Sport in India

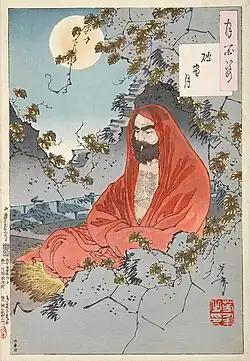
Bodhidharm's painting from 1887 by Japanese artist Tsukioka Yoshitoshi

Considered one of the most ancient and oldest sports in the world, wrestling in India has a glorious past. The sport of wrestling began its journey in India several centuries ago, during the Middle Ages. Wrestling is among the most prestigious and oldest events in the Olympic Games. It was included in the Olympics in 708 BC. In ancient times, wrestling in India was mainly used as a way to stay physically fit. It was also used as a military exercise without any weapons. Wrestling in India is also known as "dangal," and it is the basic form of a wrestling tournament.